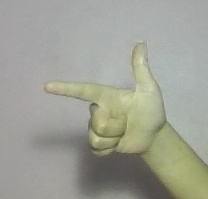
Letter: yaa